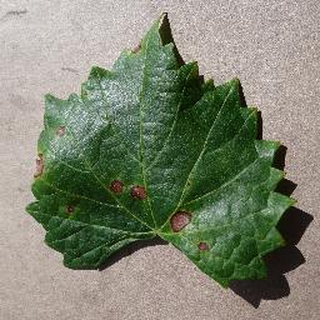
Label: grape_black_rot